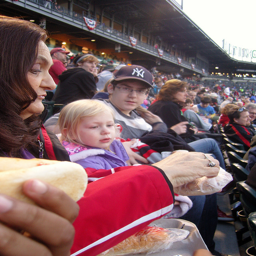
Woman opening up purchased hot dog at baseball game.
People sitting in the stands at a game eating food.
A woman in the stands breaking off a piece of hot dog and handing it to a girl at a baseball game.
A woman, small child and young man eating at a baseball game.
a woman and a child are in a stadium